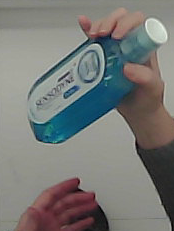
Product: sensodyne_mouthwash